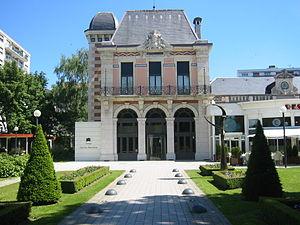
Grâce à son riche patrimoine historique et culturel et à son architecture unique, Besançon possède un label Ville d'Art et d'Histoire depuis 1986 et figure sur la liste du patrimoine mondial de l'UNESCO depuis 2008. On peut citer notamment la Citadelle, la Synagogue ou tout simplement la place de la Révolution, une des plus belles voie de la ville. De nombreuses statues et tableaux sont entreposés dans certaines églises, ou sont exposés dans les cinq musées de la capitale comtoise. On recense 31 lieux de culte, 28 places militaires et un riche patrimoine ornemental composé de dizaines de statues remarquables.